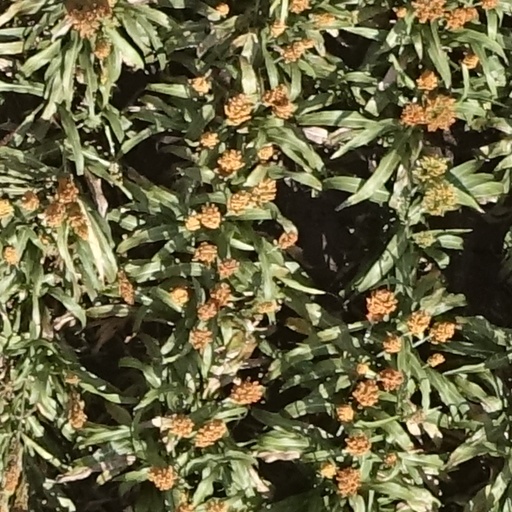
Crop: sorghum